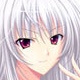
Portrait style: Anime Portrait